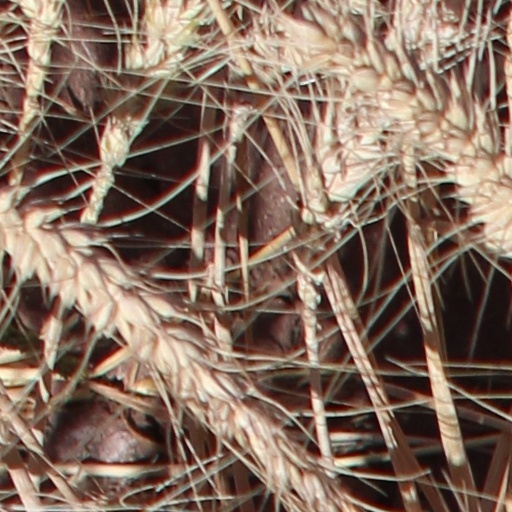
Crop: wheat